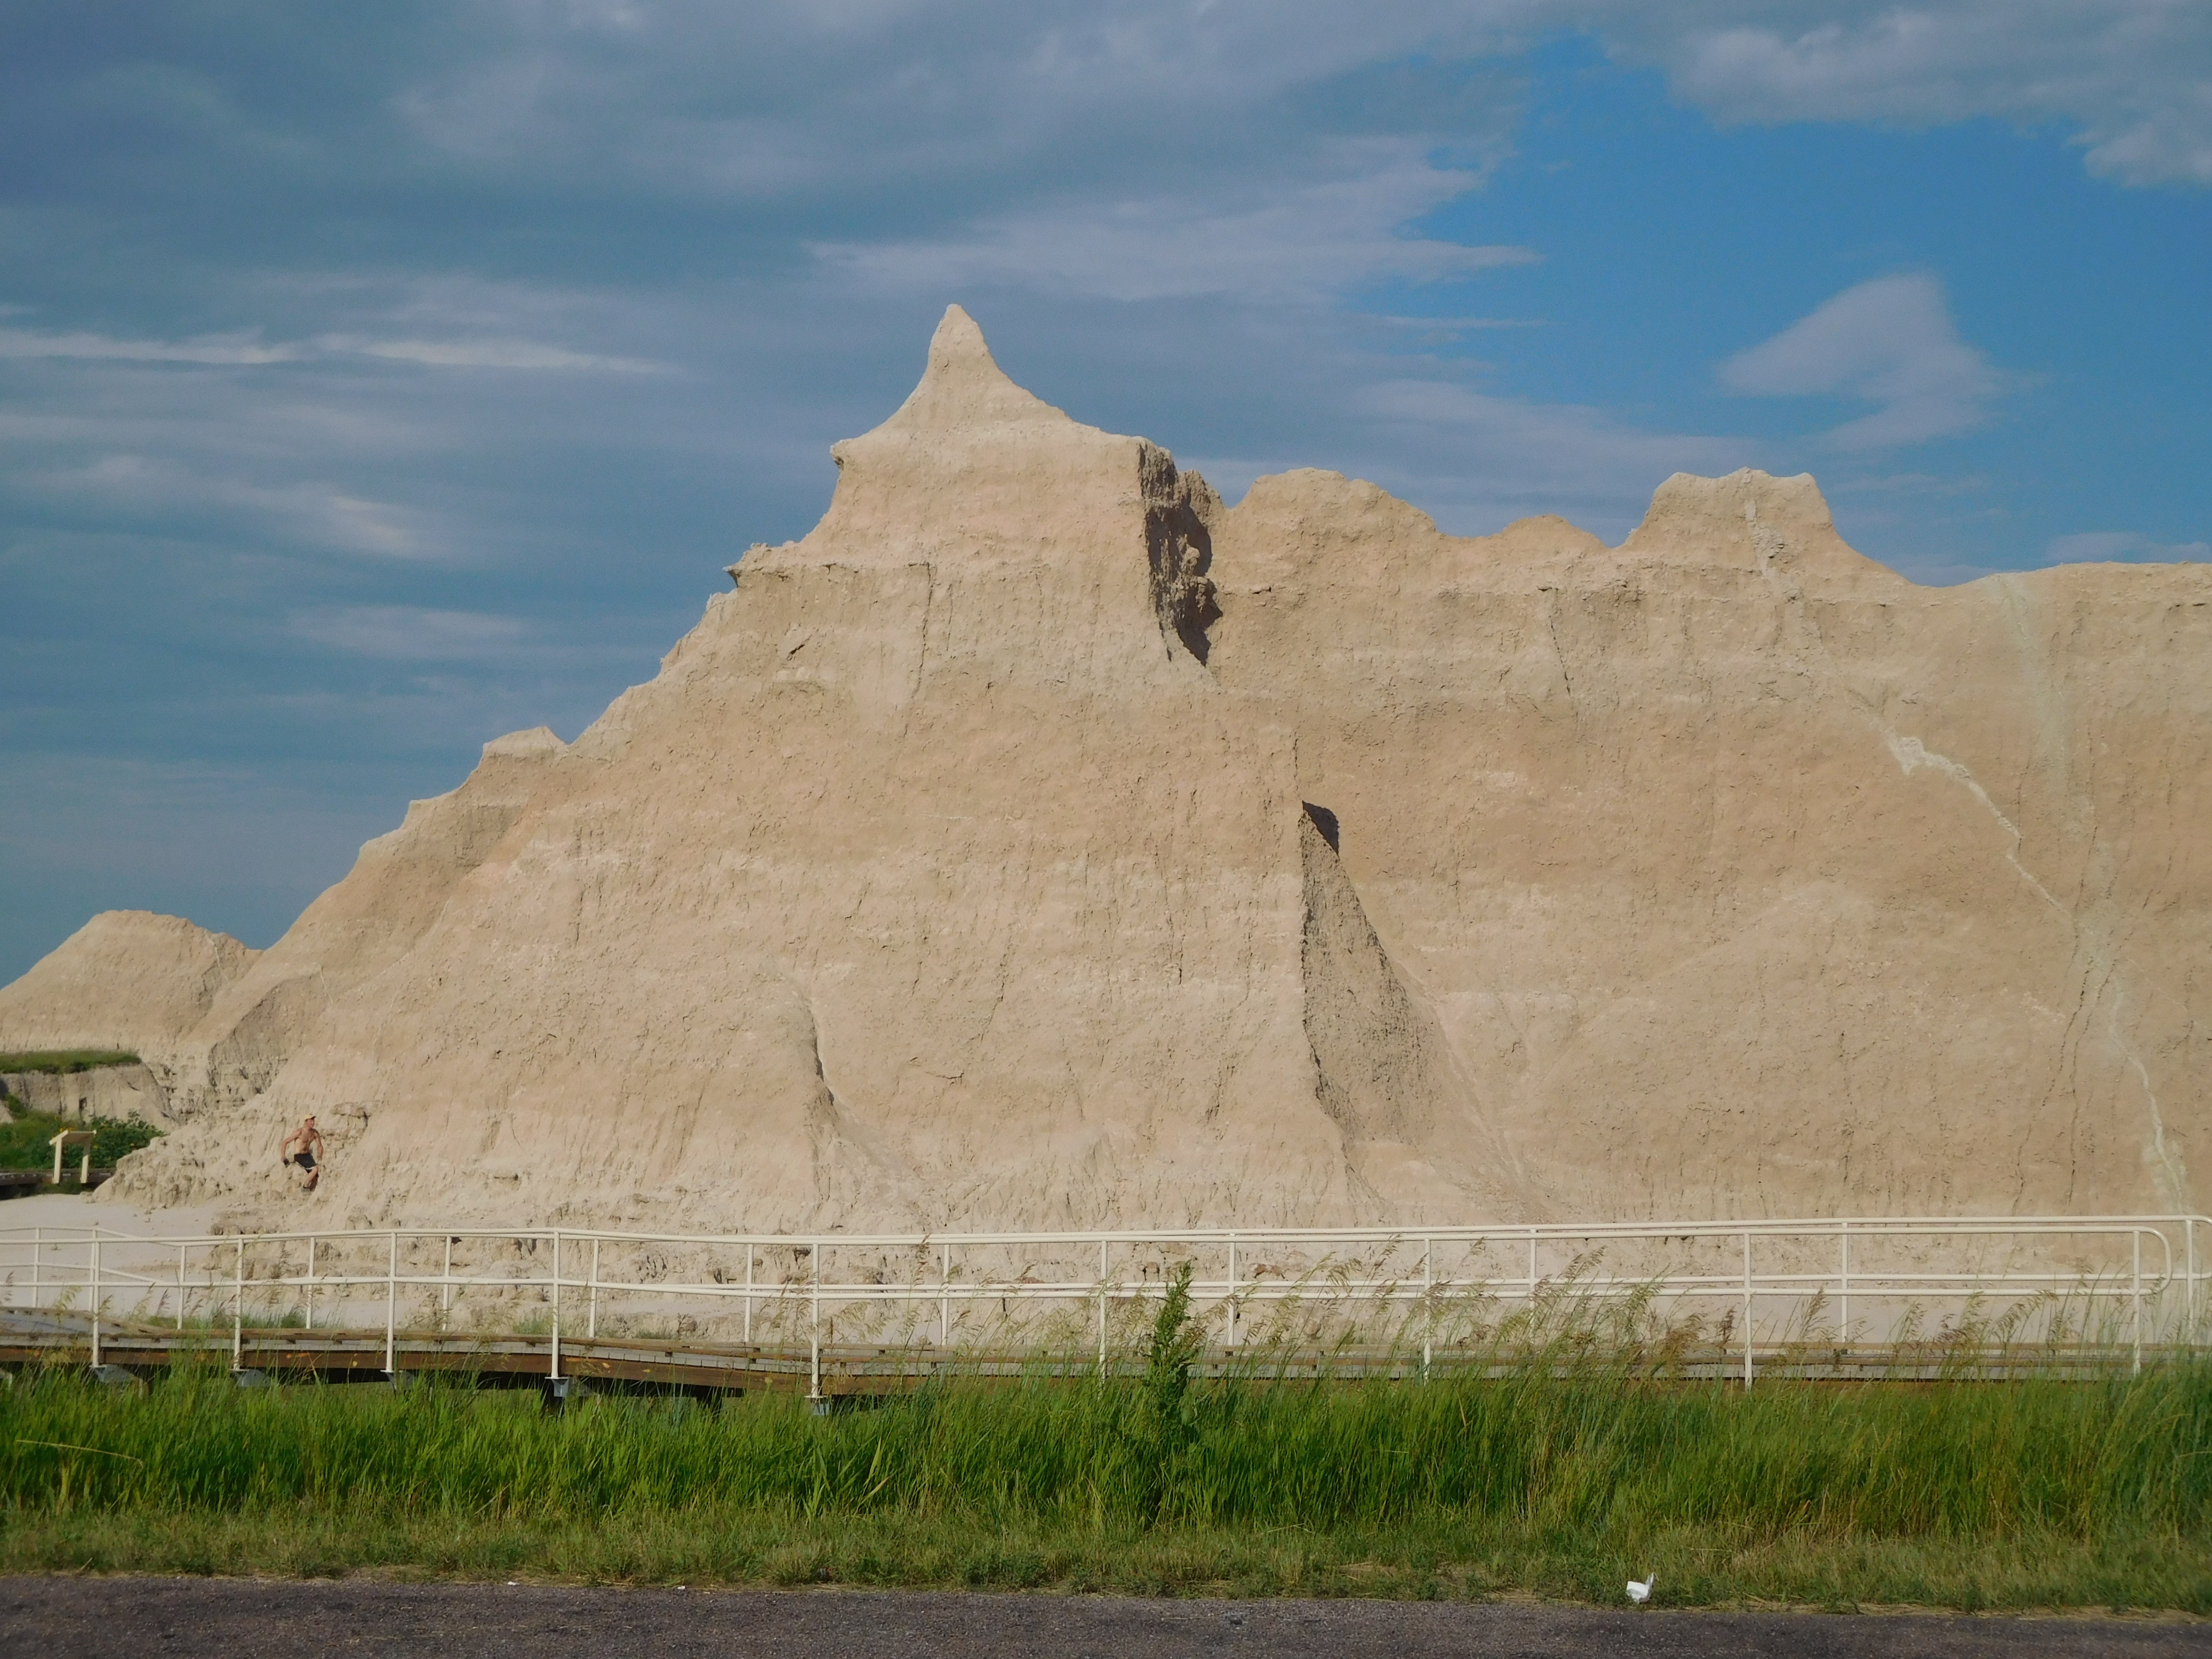
landscape, nature, outdoor, sand, rock, wilderness, mountain, sky, monument, vacation, cliff, wild, environment, pyramid, natural, scenery, usa, america, blue, tourism, terrain, national park, clouds, geology, badlands, plateau, destination, wadi, archaeological site, ancient history